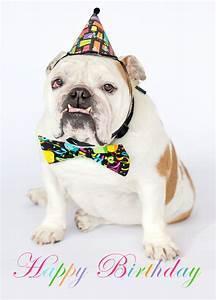
dog